Tiberius Claudius Novius

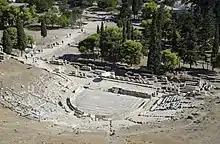
View of the Theatre of Dionysus, looking towards the location of the stage building.

In the following years, Novius was hoplite general for a second time, gymnasiarch twice, and, in AD 43 or 47, he was hoplite general for a third time and organised the Great Panathenaea festival ("I Delos" 1628).